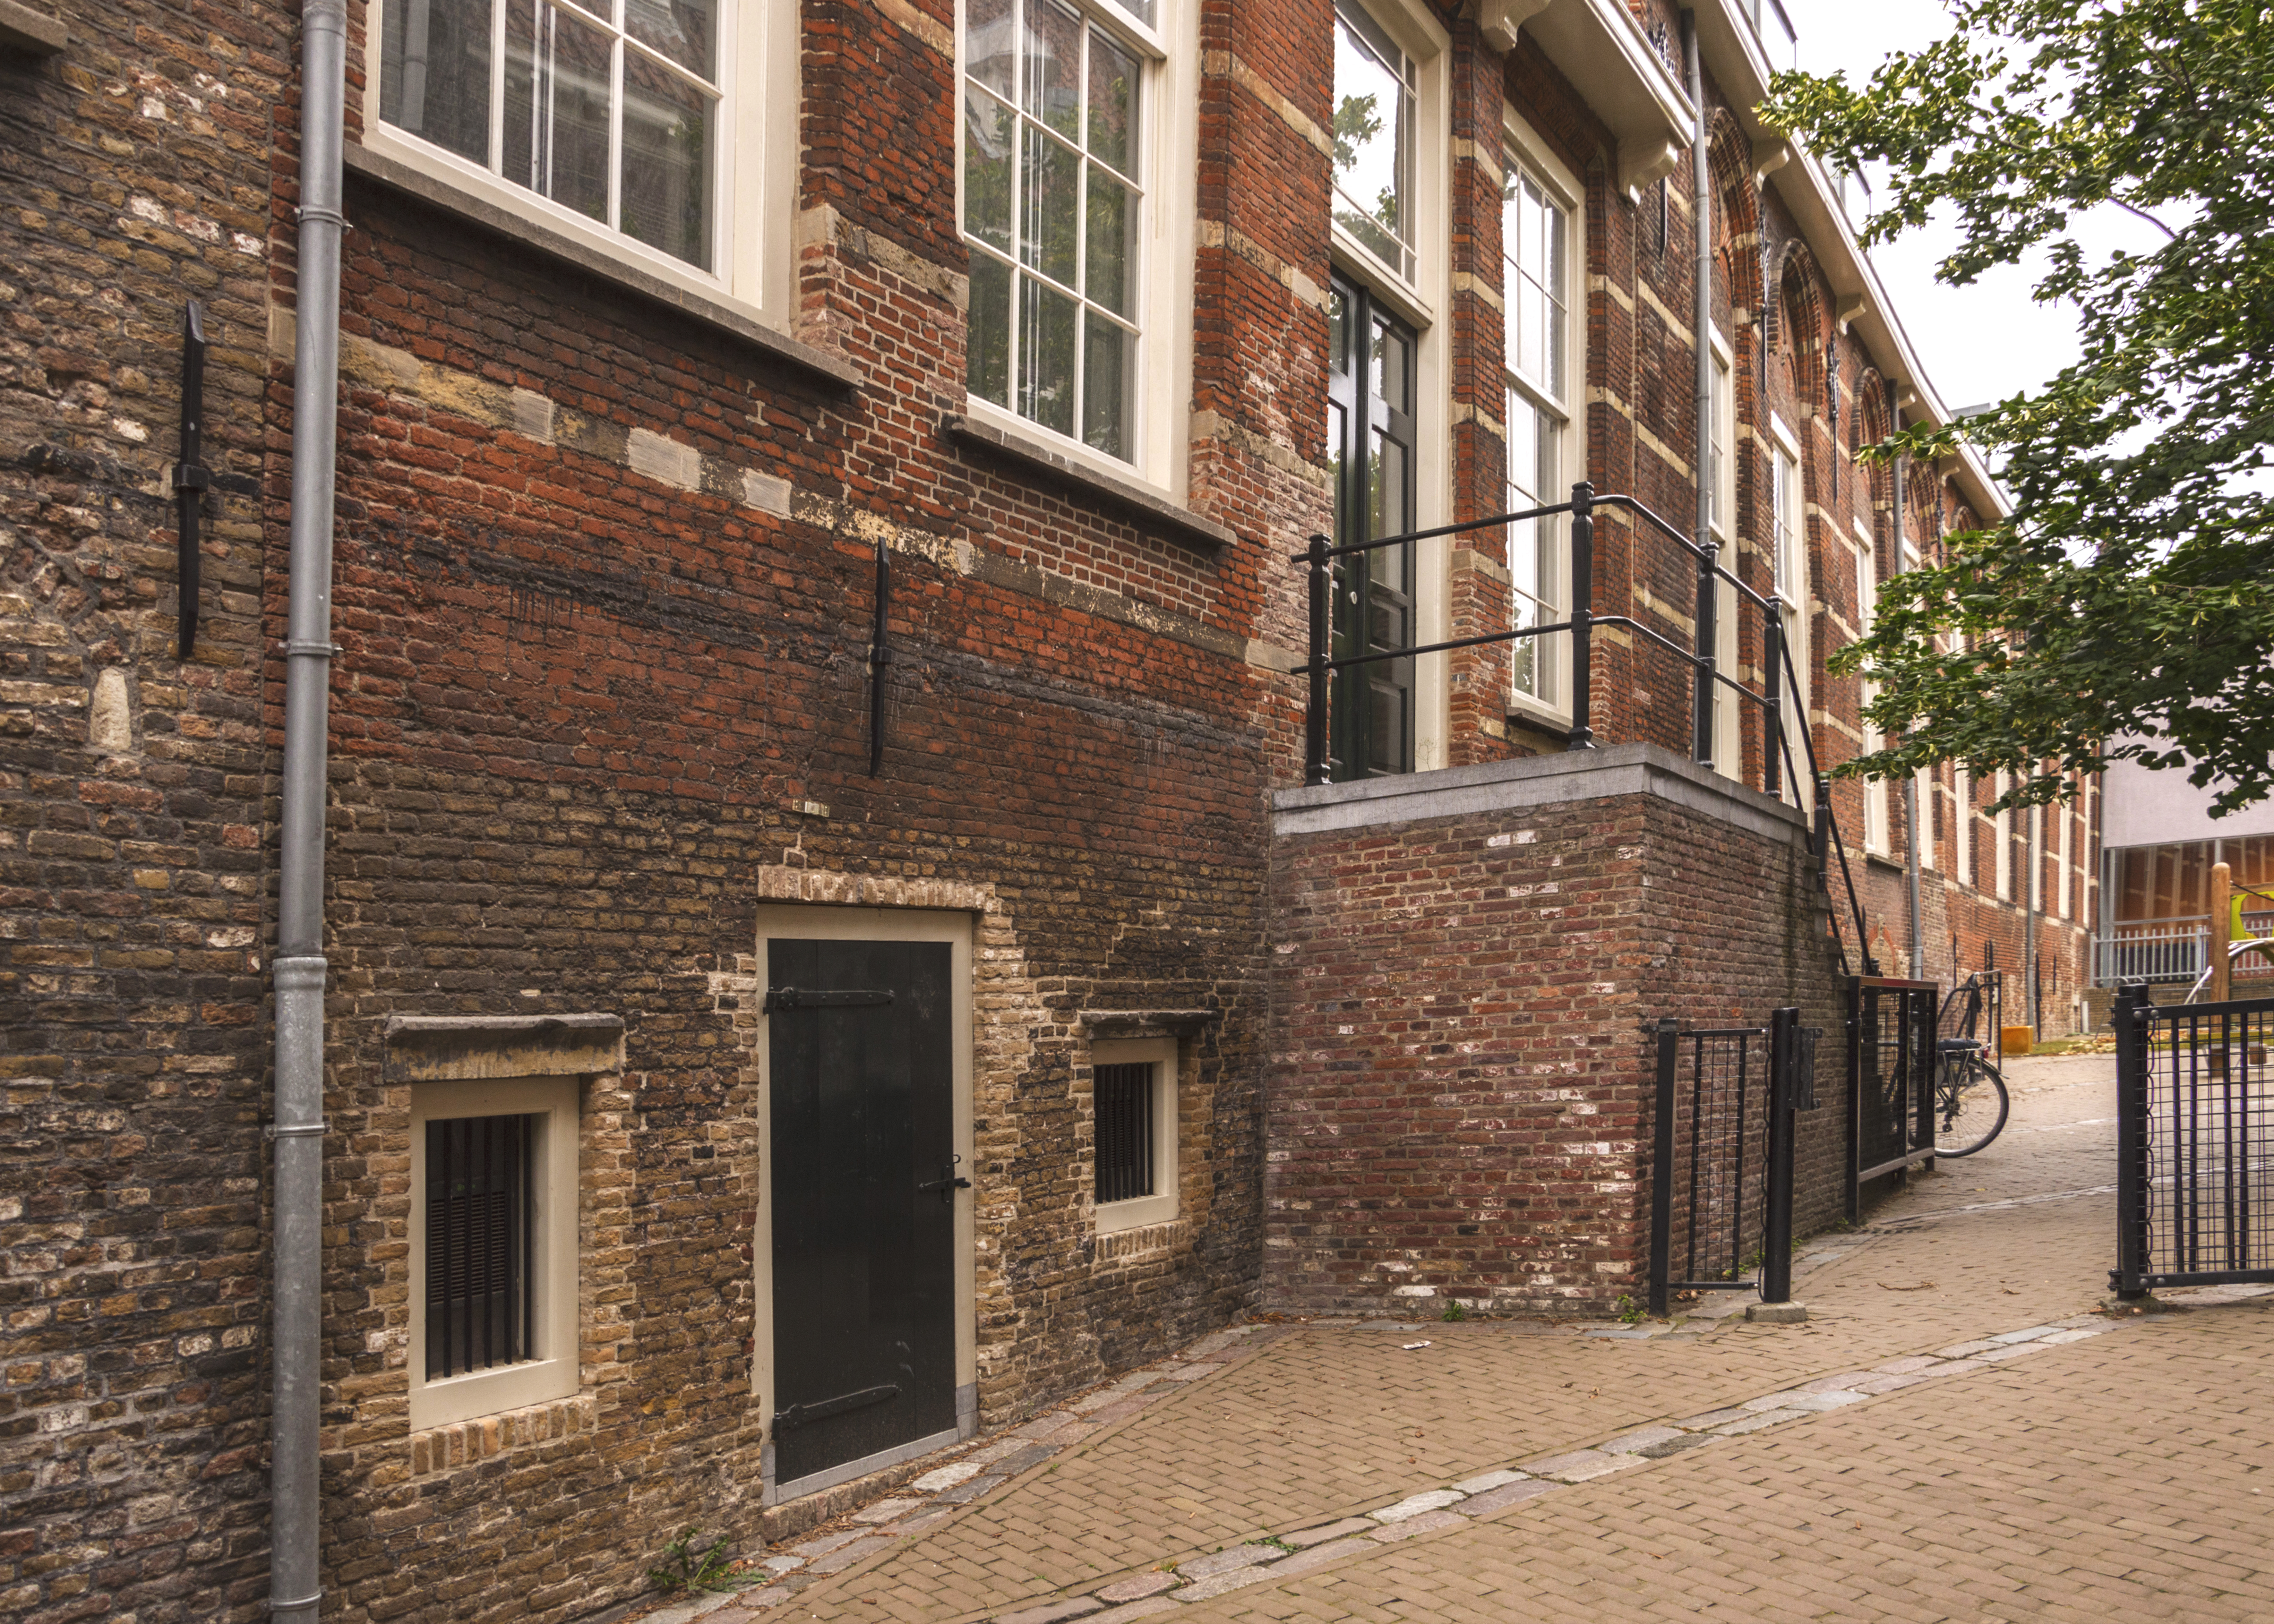
outdoor, architecture, wood, wine, road, street, photography, house, window, town, van, building, alley, city, home, wall, photo, downtown, cottage, facade, property, nikon, historic, brick, holland, nederland, netherlands, courtyard, storehouse, infrastructure, playground, dutch, outdoorphotography, picture, photograph, fotos, foto, fotografie, school, estate, urbanphotography, geheugen, brickwork, paulvandevelde, pdvandevelde, padagudaloma, dordrecht, stadsfotografie, nederlandinfotos, historisch, urbanfotografie, stadswandeling, architectuur, pvdvfotografie, pdvandeveldedordrecht, diep, rondjedordt, dedordtevaer, dutchphotography, nederlandsefotografie, dutchphotogaraphy, totallydutch, fotografienederland, hollandsefotografie, fotografieholland, dordtmonumenteel, fotosdordrecht, fotosvandordrecht, erfgoedcentrumdiep, openmonumentendag, neighbourhood, gemeenteschool, speelplaats, wijnpakhuis, urban area, residential area, human settlement